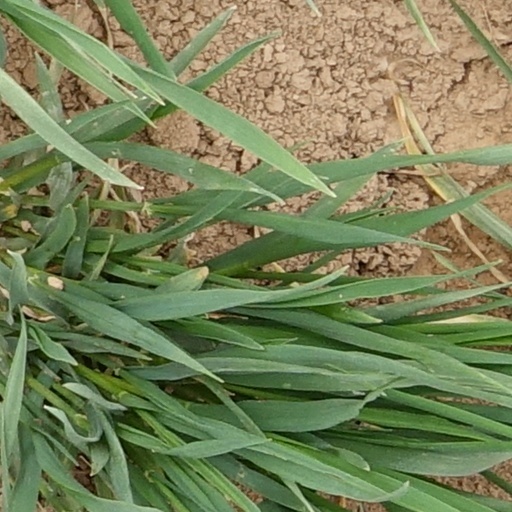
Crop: wheat